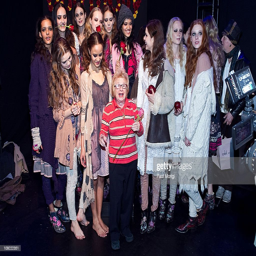
author poses for a photo with the models at the presentation fall during fashion week .